Research history of Mammut

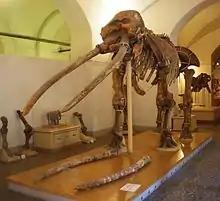
Most fossil proboscidean species described in the 19th century, such as "Anancus arvernensis" (pictured), were classified to the genus "Mastodon"

The same year, several Native Americans of the Shawnee tribe brought a large tooth and a tusk to Henry Bouquet presumably as a gift to tie with British authorities after a long time of hostility due to the French and Indian War. Bouquet wrote to John Bartram about the large fossils, believing that elephants had formerly existed in North America. Bartram contacted Quaker naturalist James Wright about the tooth and tusk fossils at Fort Pitt. Using an interpreter, Wright learned from two Shawnee individuals that there were five entire skeletons of mammutids lying with their heads pointing towards one another. They believed that the five proboscideans were all killed by a lightning strike. When Wright asked them if they had ever seen them alive, the Shawnee interviewees responded that nobody had ever seen the creatures alive due to the bones having been observed as ancient. In Shawnee tradition, the mammals roamed in herds and were hunted by giants, who both eventually died out. The accounts told by the Shawnee individuals in 1762 are the oldest known documented interpretations of the Ohio fossils, although the traditions may have had been told for generations based on careful fossil observations.